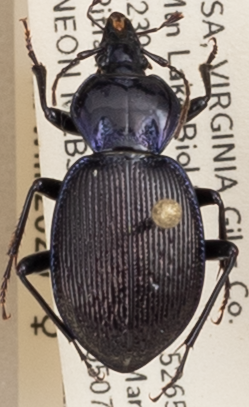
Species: Sphaeroderus stenostomus lecontei
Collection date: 2019-05-07
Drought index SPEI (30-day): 0.966
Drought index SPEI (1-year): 2.09
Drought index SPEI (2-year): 2.09